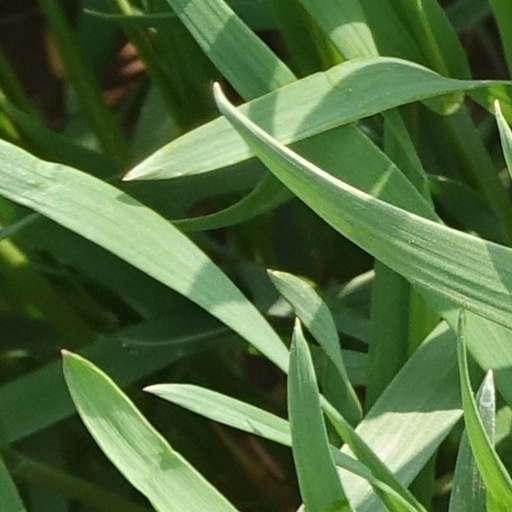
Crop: wheat